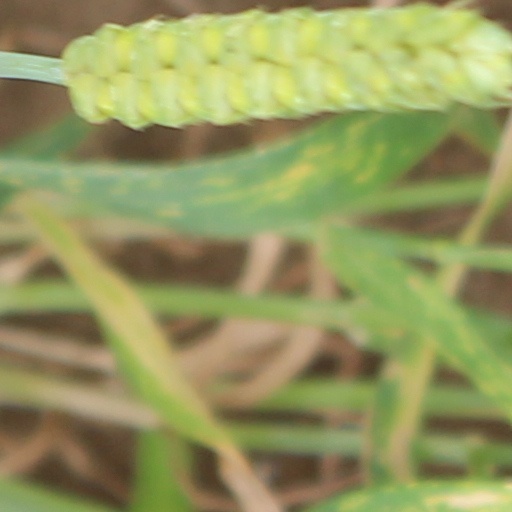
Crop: wheat